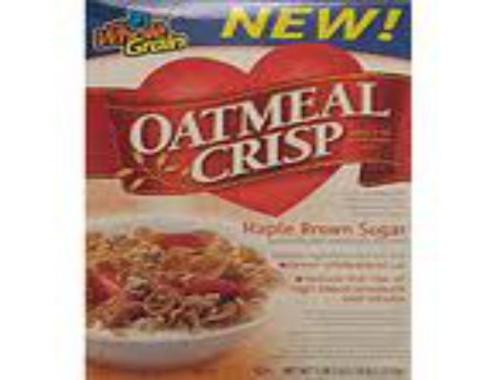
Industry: Food